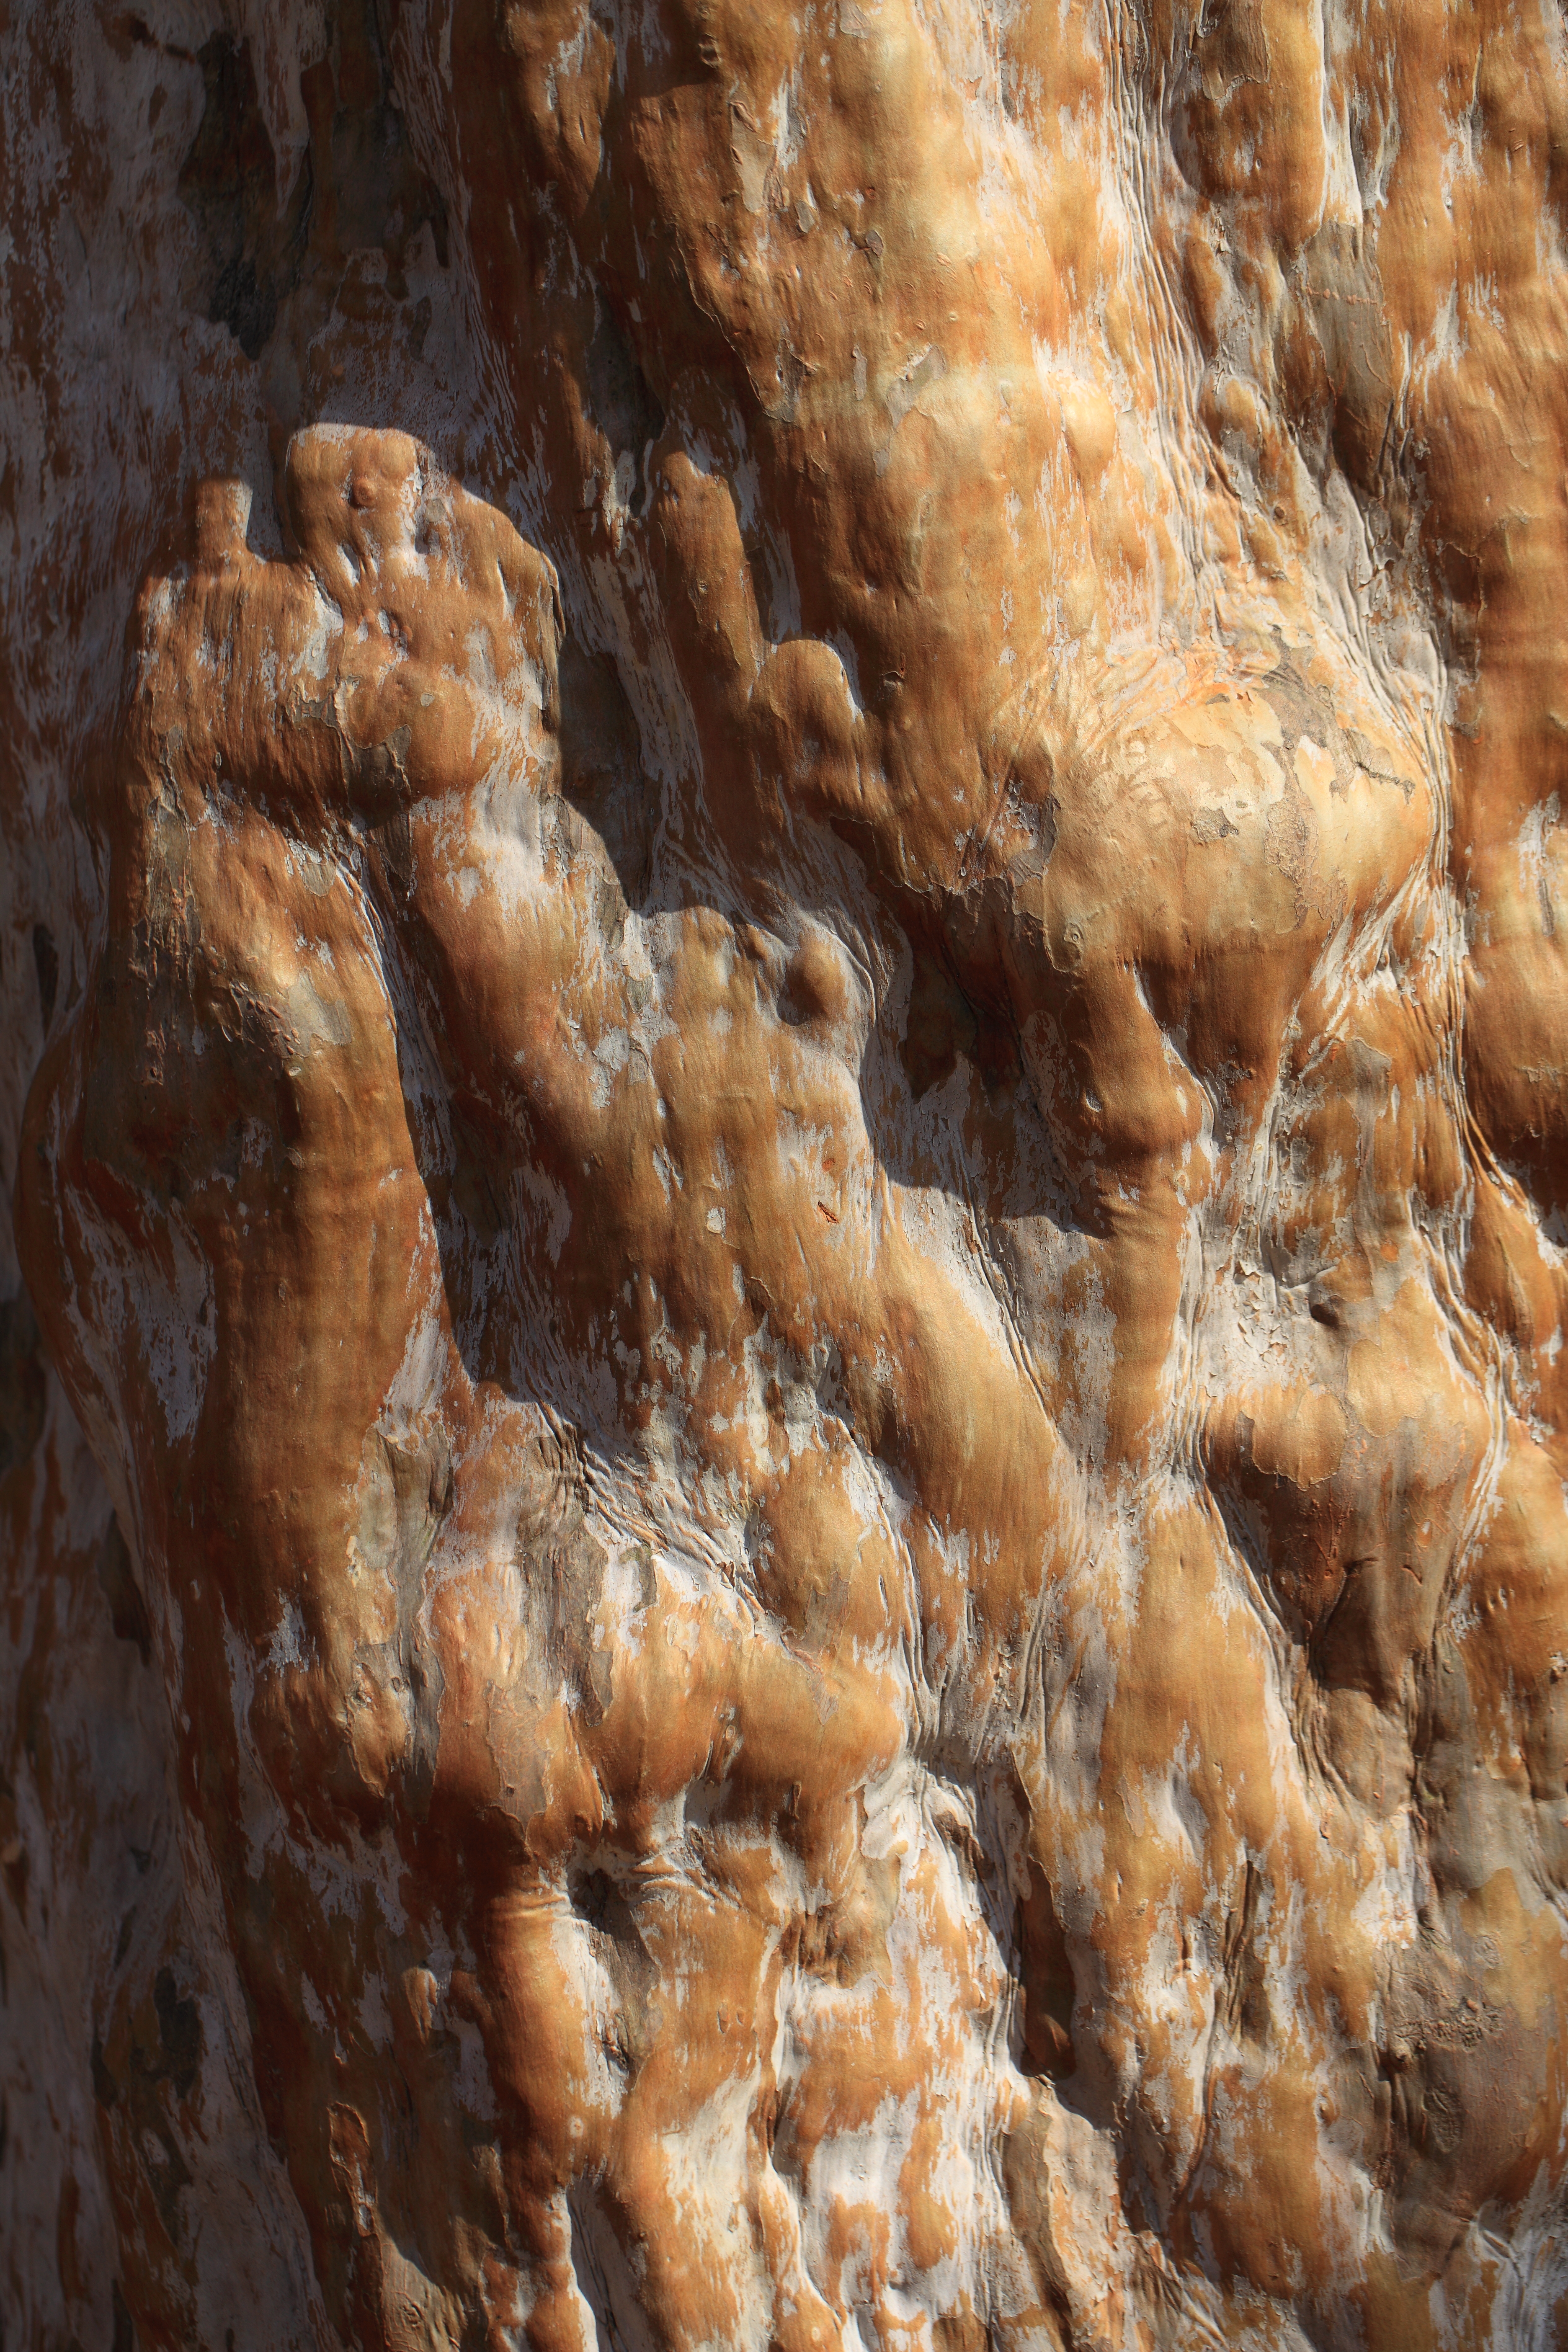
rock, trunk, formation, cave, high, geology, badlands, 5d, hires, markii, hi, res, resolution, lagerstroemia, subcostata, chinesecrapemyrtle, wadi, landform, ancient history